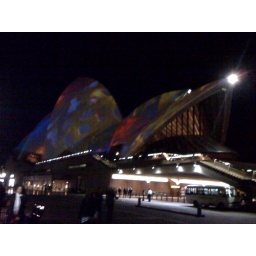
We ended our &amp;quot;Vivid&amp;quot; walk at the opera house with a glass of wine in the Opera Bar.